Wright R-760 Whirlwind

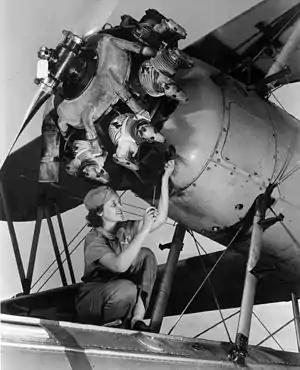
Female mechanic working on the R-760 engine of a U.S. Navy N3N trainer in October 1942

The Wright R-760 Whirlwind was a series of seven-cylinder air-cooled radial aircraft engines built by the Wright Aeronautical division of Curtiss-Wright. These engines had a displacement of 756 in³ (12.4 L) and power ratings of 225-350 hp (168-261 kW).